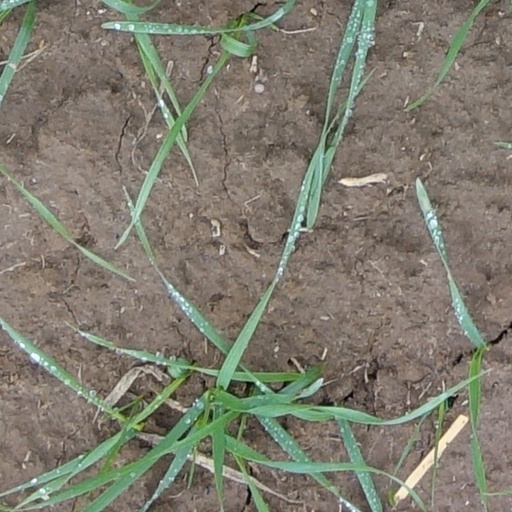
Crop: wheat